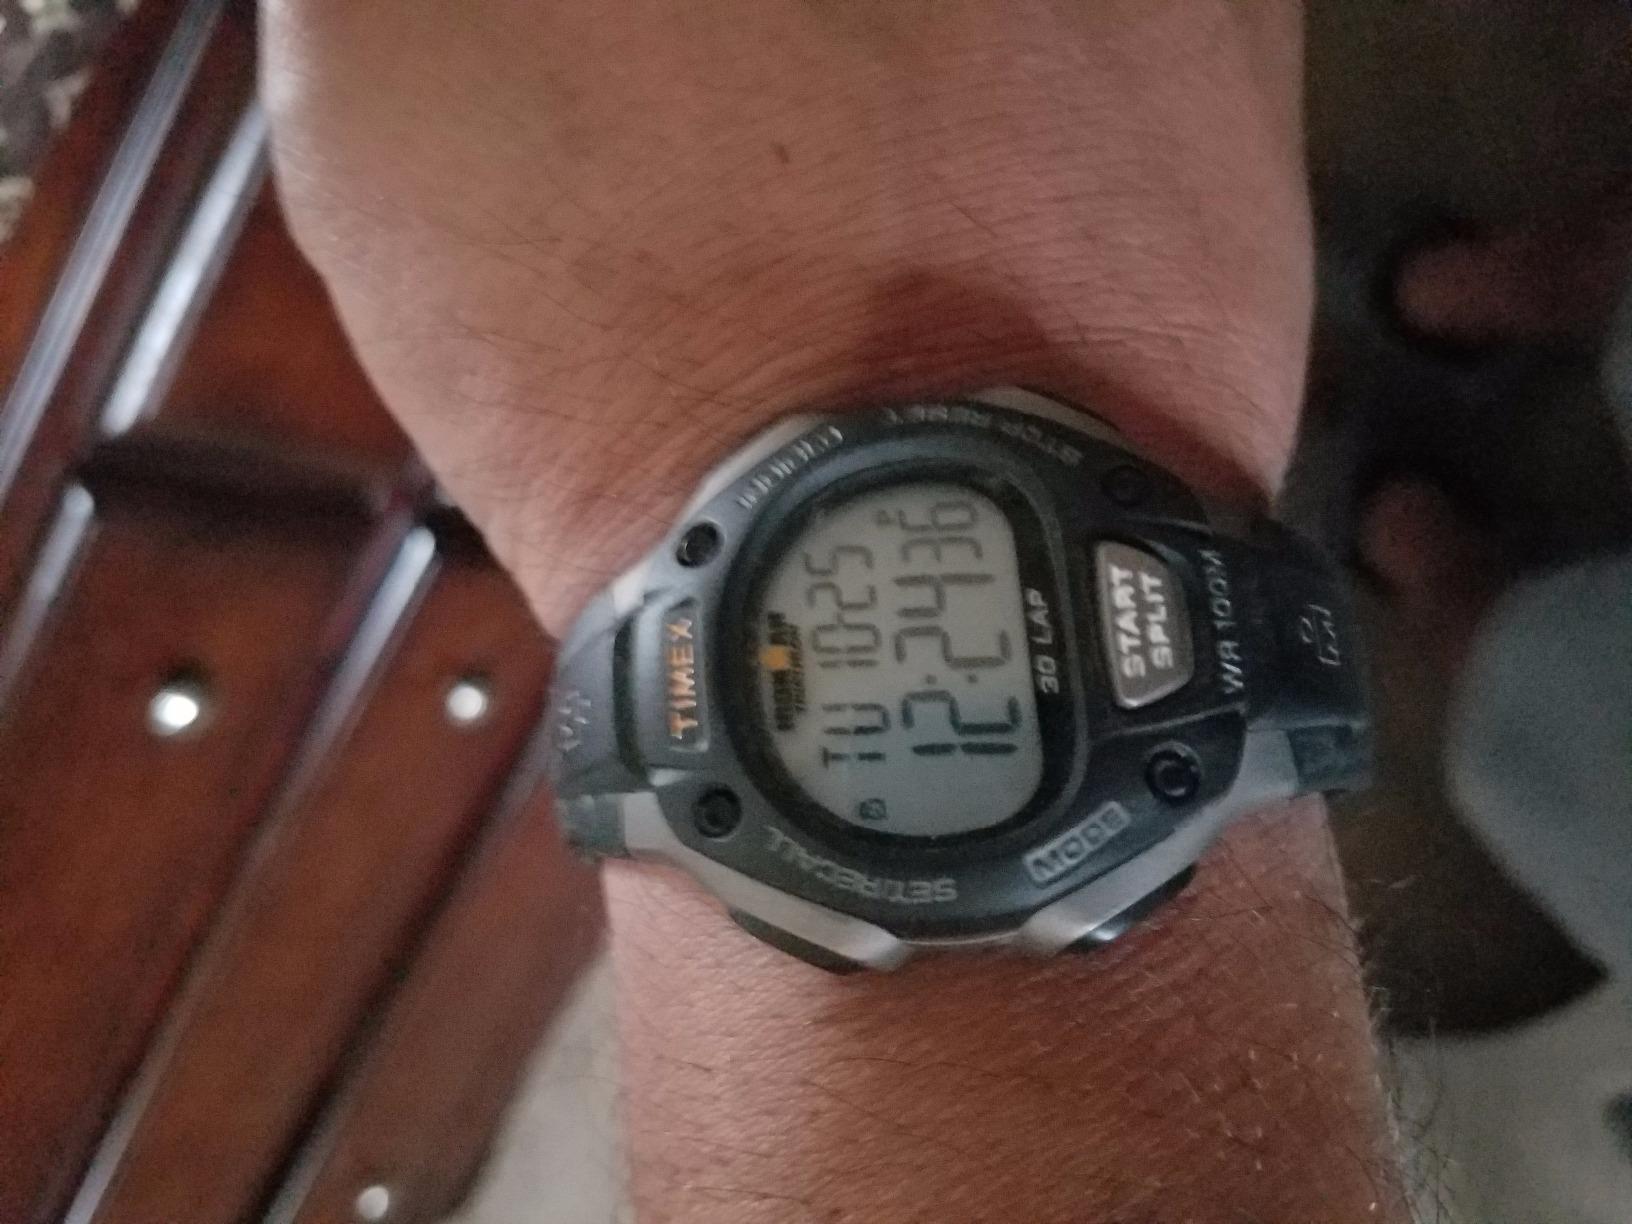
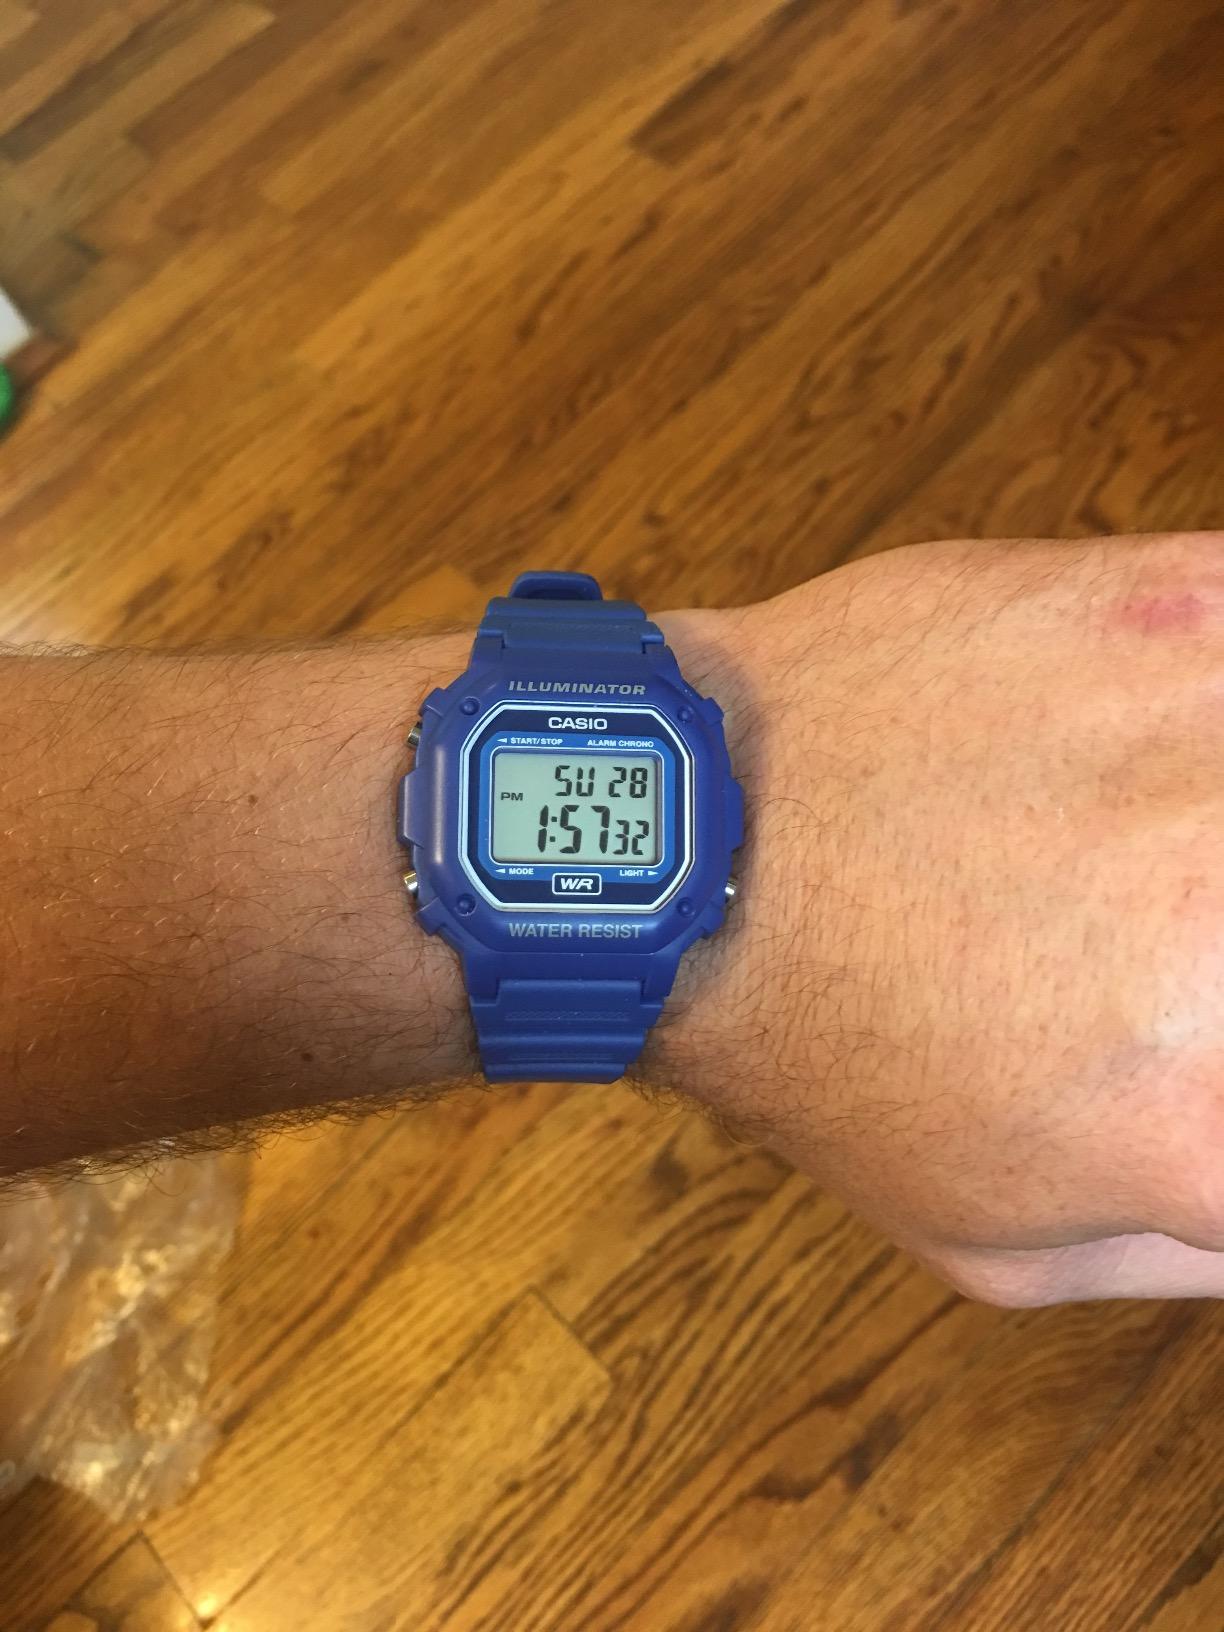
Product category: accessories_watch
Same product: no